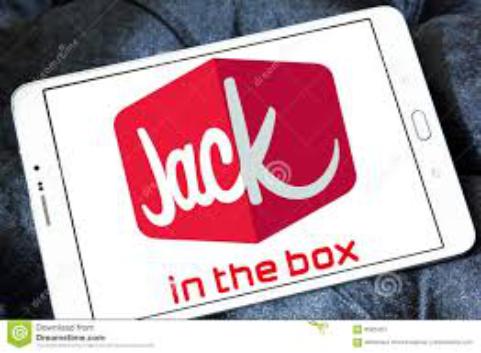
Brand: jack in the box
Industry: Food